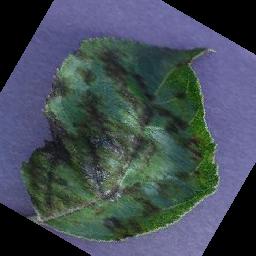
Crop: apple
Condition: scab